Fforest Fawr

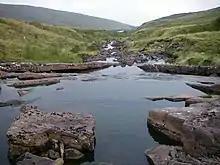
Afon Dringarth before it enters the Ystradfellte Reservoir

There are many extant prehistoric monuments in the area, and especially two famous standing stones, Maen Llia and Maen Madoc, both of which stand near to the Roman road of Sarn Helen. There are also remains of hut circles, stone circles, stone rows and other traces of habitation such as hut platforms and pillow mounds. The mounds are the large remains of former attempts to farm rabbits on the moorland. There are also round barrows visible usually as cairns sometimes on the peak summits, such as that on Fan Gyhirych but also elsewhere on what is now wild moorland. They are mainly of British Bronze Age date of 2000 BC and sometimes earlier, although few have been excavated scientifically. The cairn on Fan Foel excavated in 2002-4 showed a central cist with the ashes and bones of a woman and two children of date about 2000 BC with a possible wreath of meadowsweet flowers.